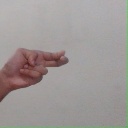
अक्षर: ह